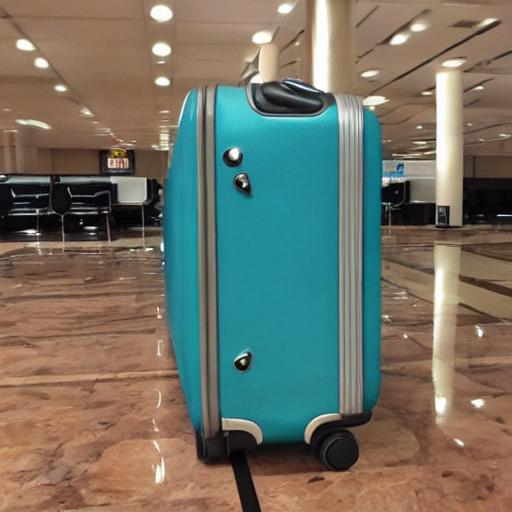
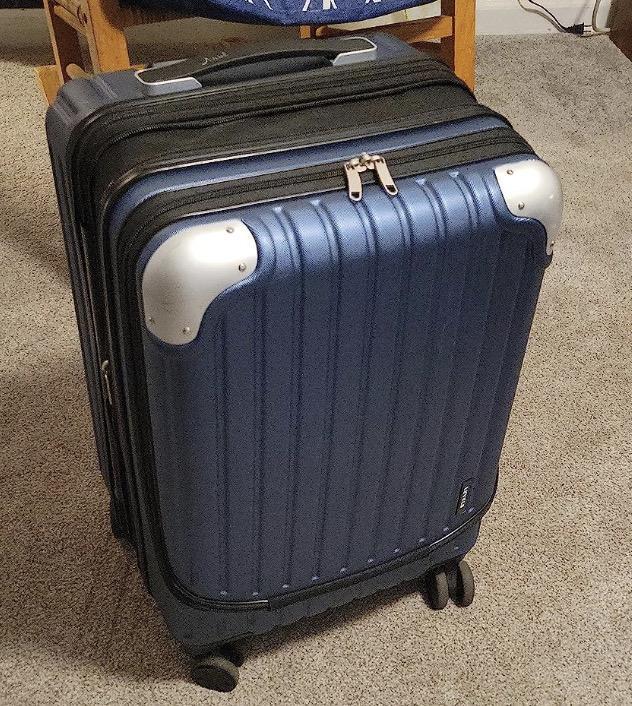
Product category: items_tea
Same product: no